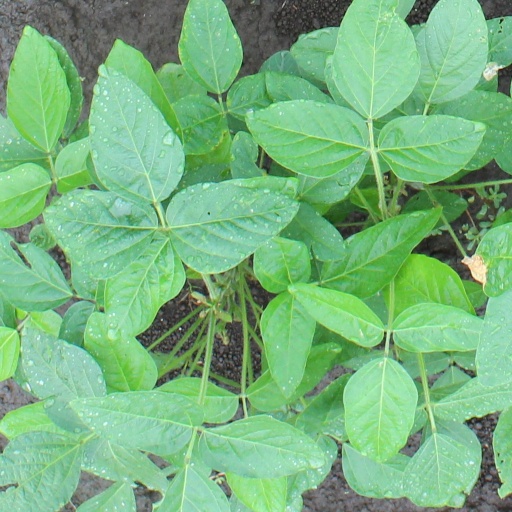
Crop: soybean